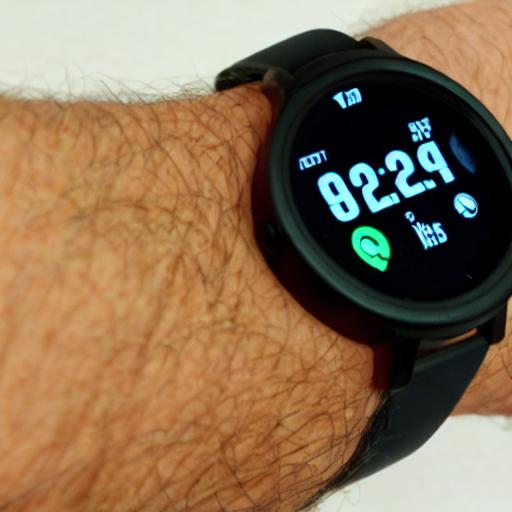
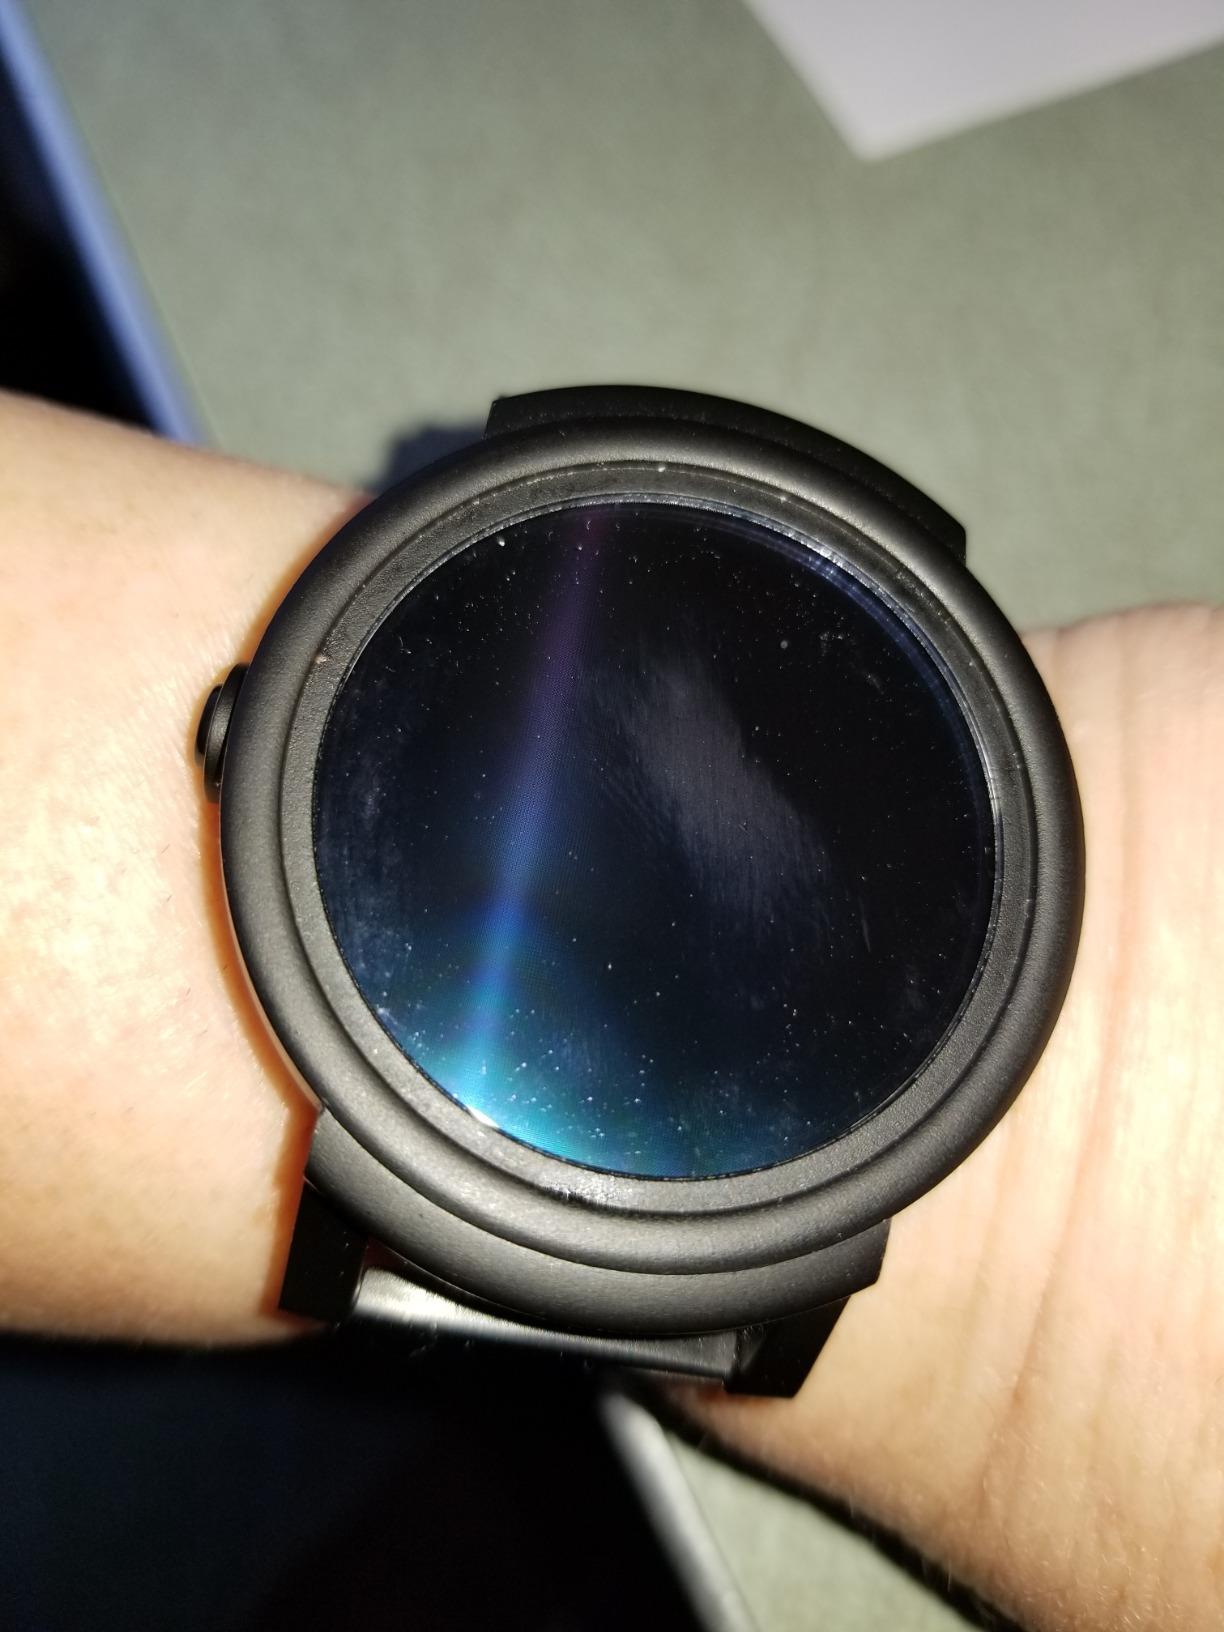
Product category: smartwatch
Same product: no